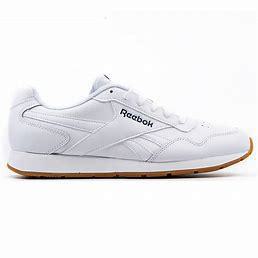
Brand: Reebok
Model: Royal Glide